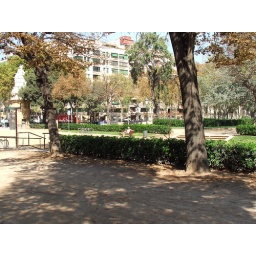
The main green space in Barcelona. Full of art, exotic plants/fl. The main green space in Barcelona. Full of art, exotic plants and flowers.